The Brick House, Great Warley

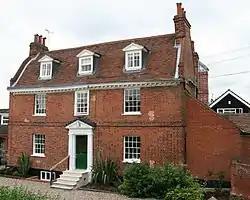
The Brick House now called The Kilns Hotel.

The Brick House in Great Warley, Essex, is a Grade II listed building which is on the English Heritage Register. The main part of the building is a Queen Anne structure which was built in the early 18th century but part of the house dates back to the 16th century. It is now a hotel called The Kilns Hotel.